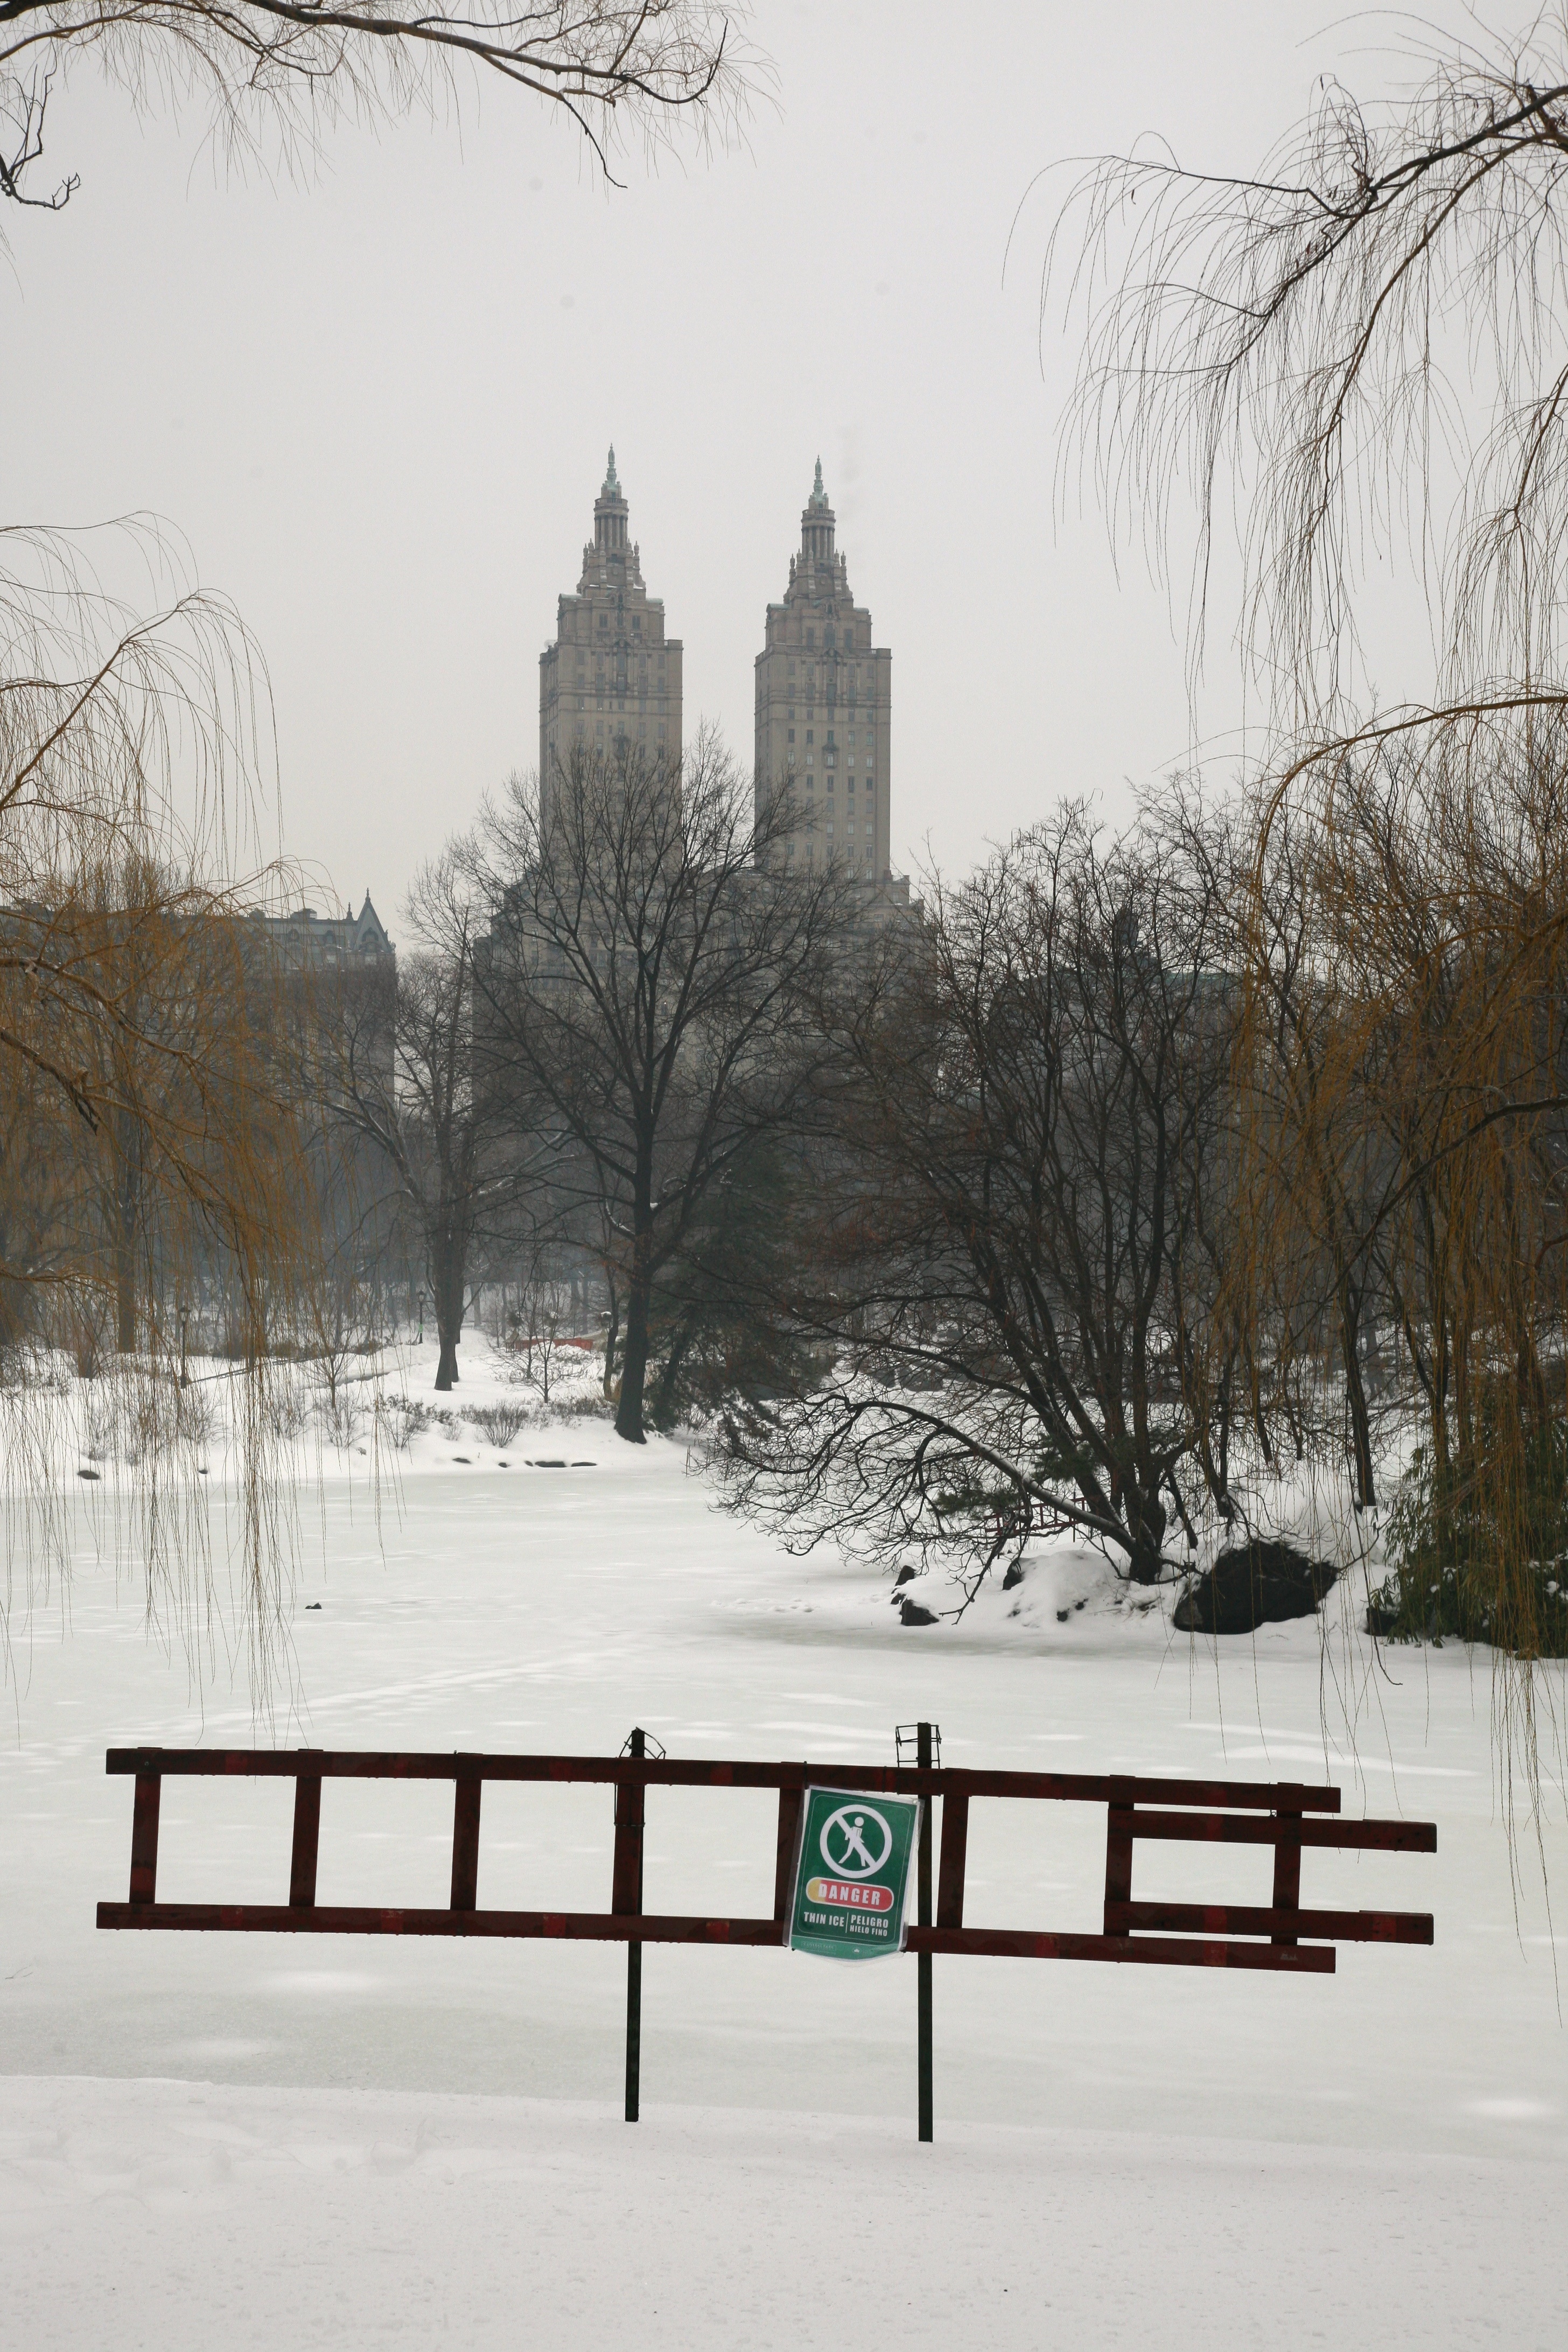
tree, snow, winter, morning, building, ice, nyc, park, weather, season, hiver, neige, newyork, newyorkcity, ny, centralpark, 5d, blizzard, canon5d, freezing, skycraper, sanremo, sanremobuilding, atmospheric phenomenon, winter storm